Dr. Meghnad Saha College

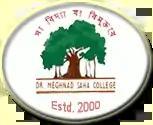

Dr. Meghnad Saha College is a college in Itahar in the Uttar Dinajpur district of West Bengal, India. Named after Indian astrophysicist Meghnad Saha, the college is affiliated to University of Gour Banga, offering undergraduate courses.